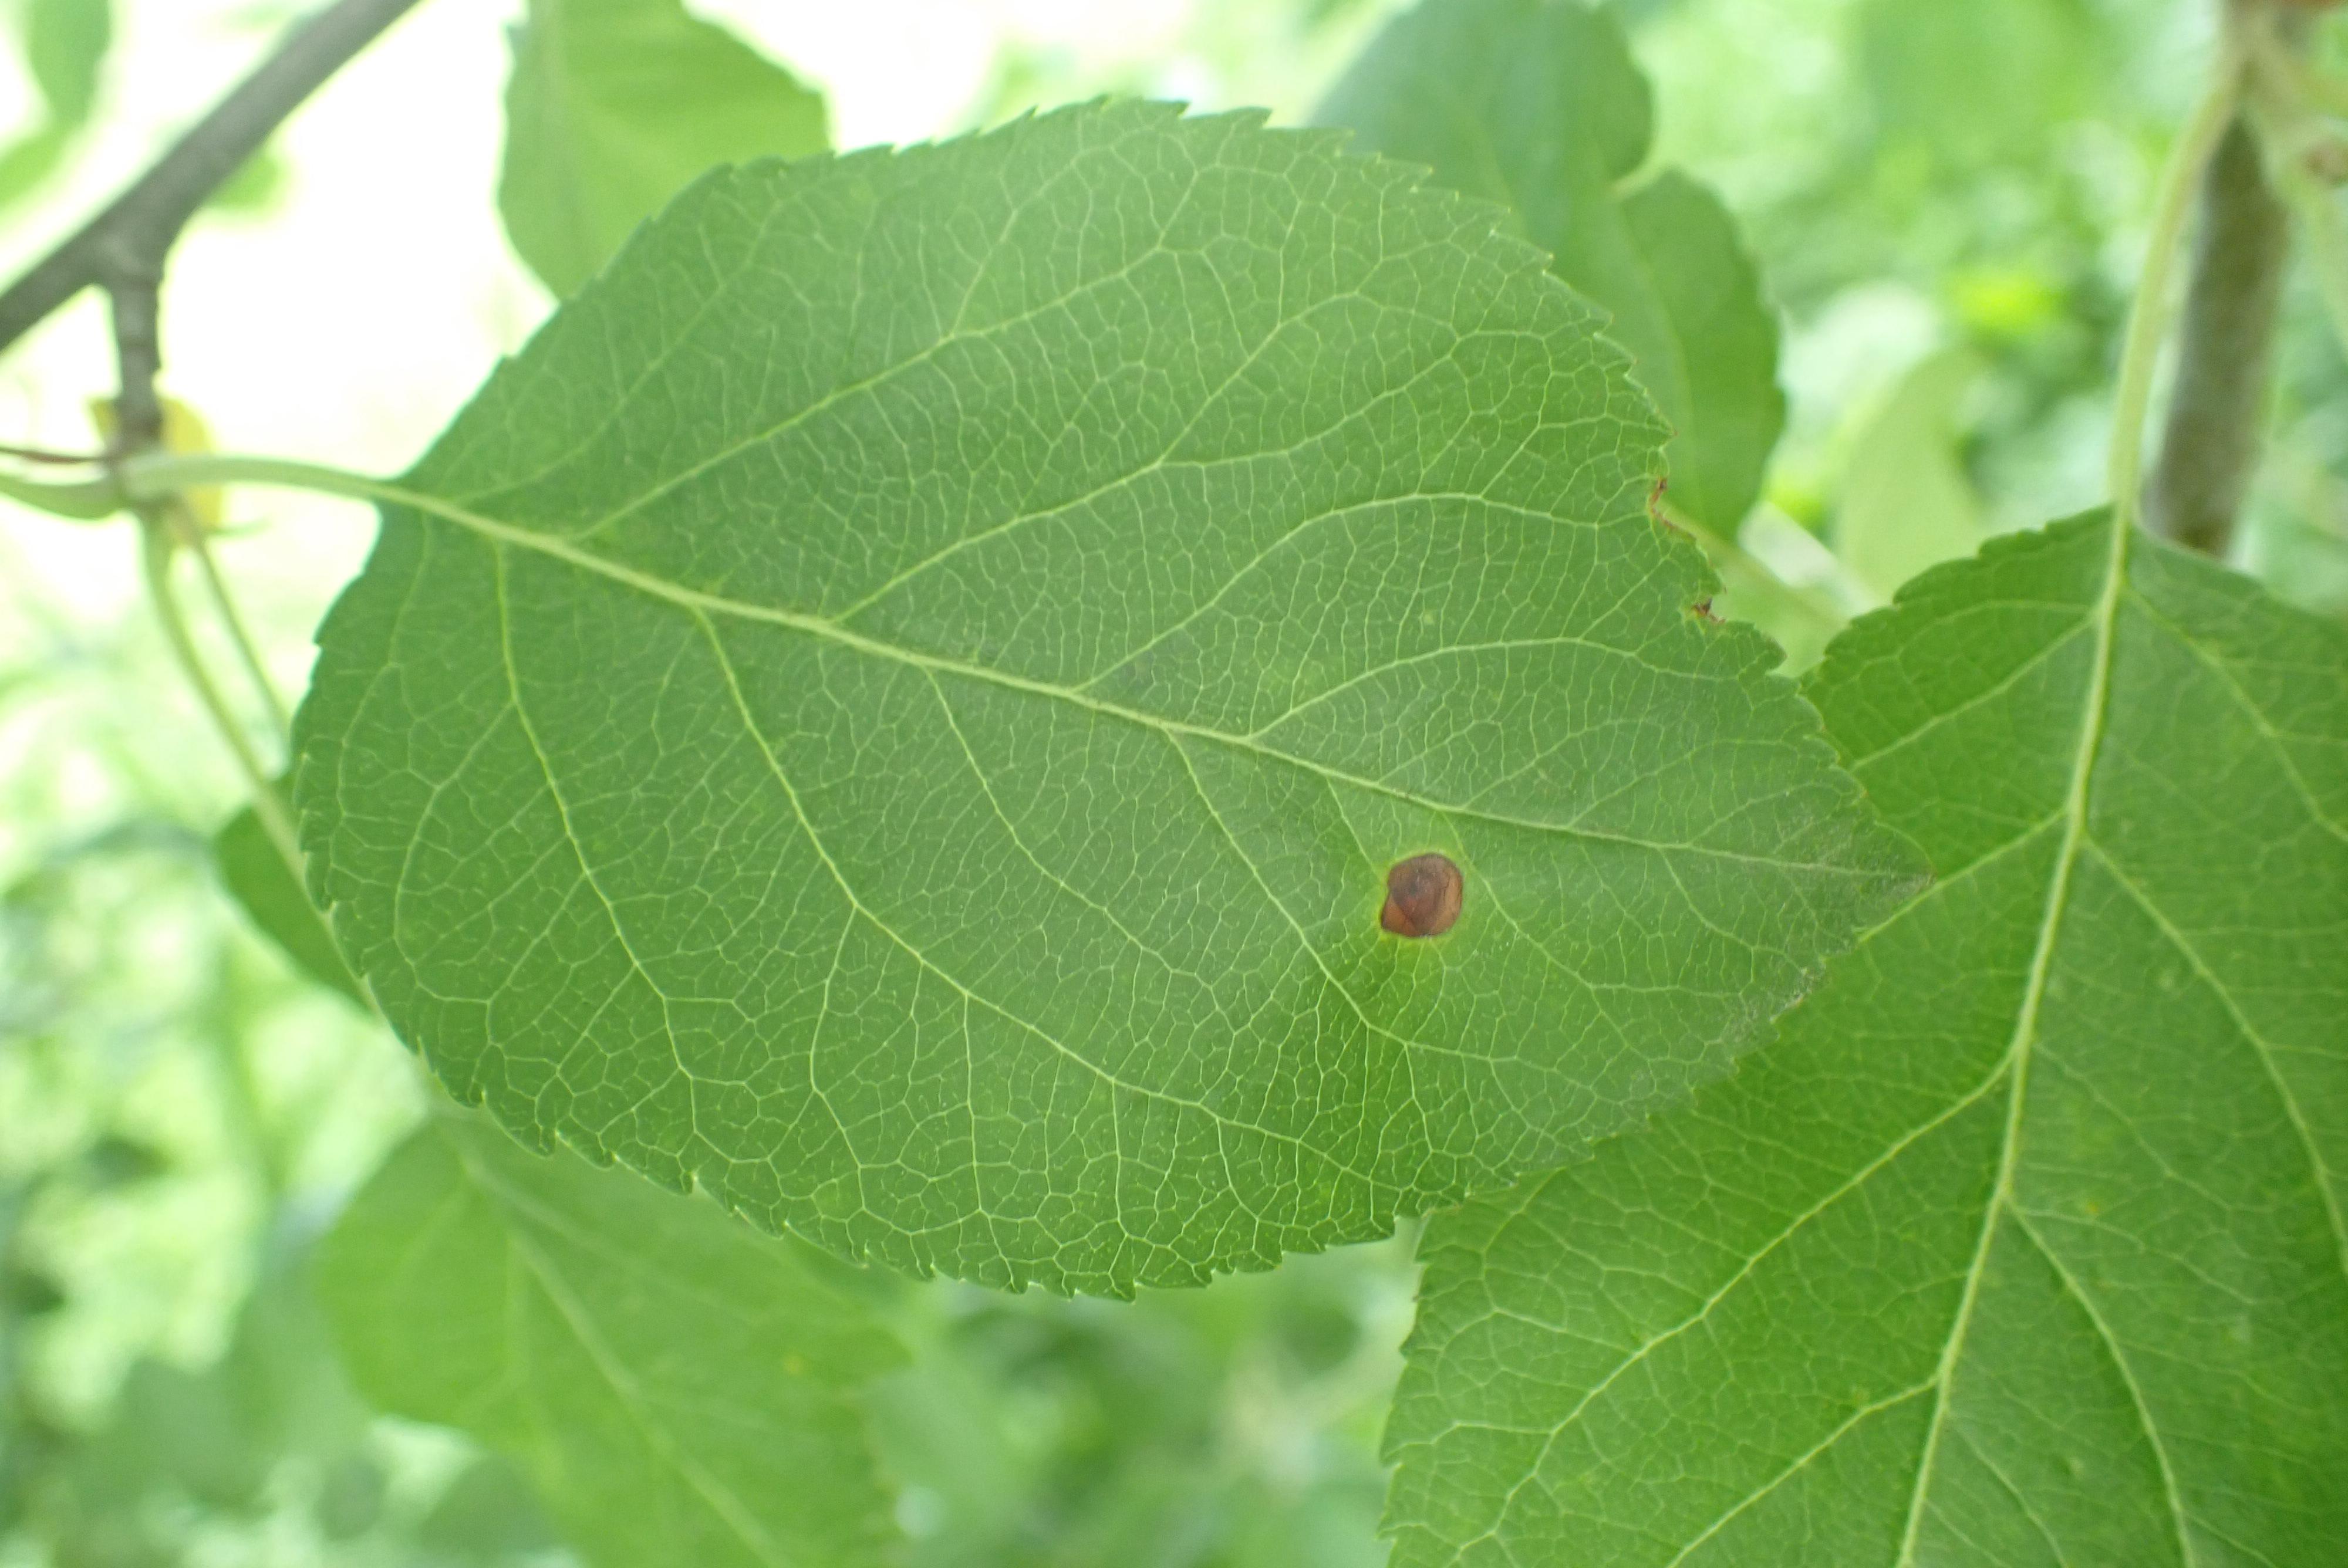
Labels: frog_eye_leaf_spot